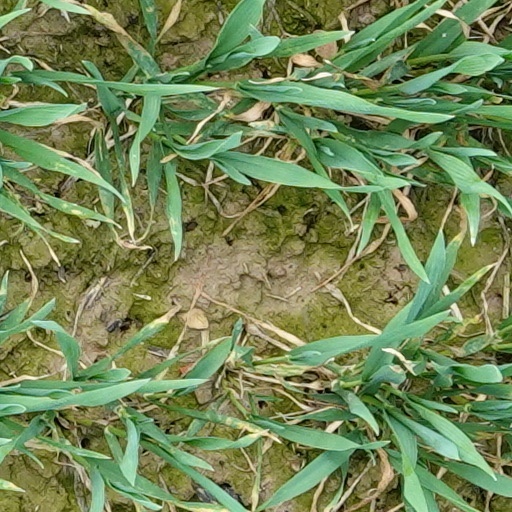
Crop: wheat